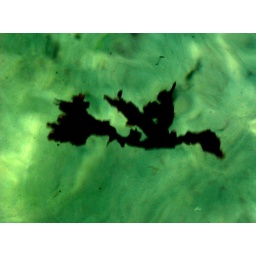
sea weed floating in water at beach muckross kilcar co donegal 9/7/10